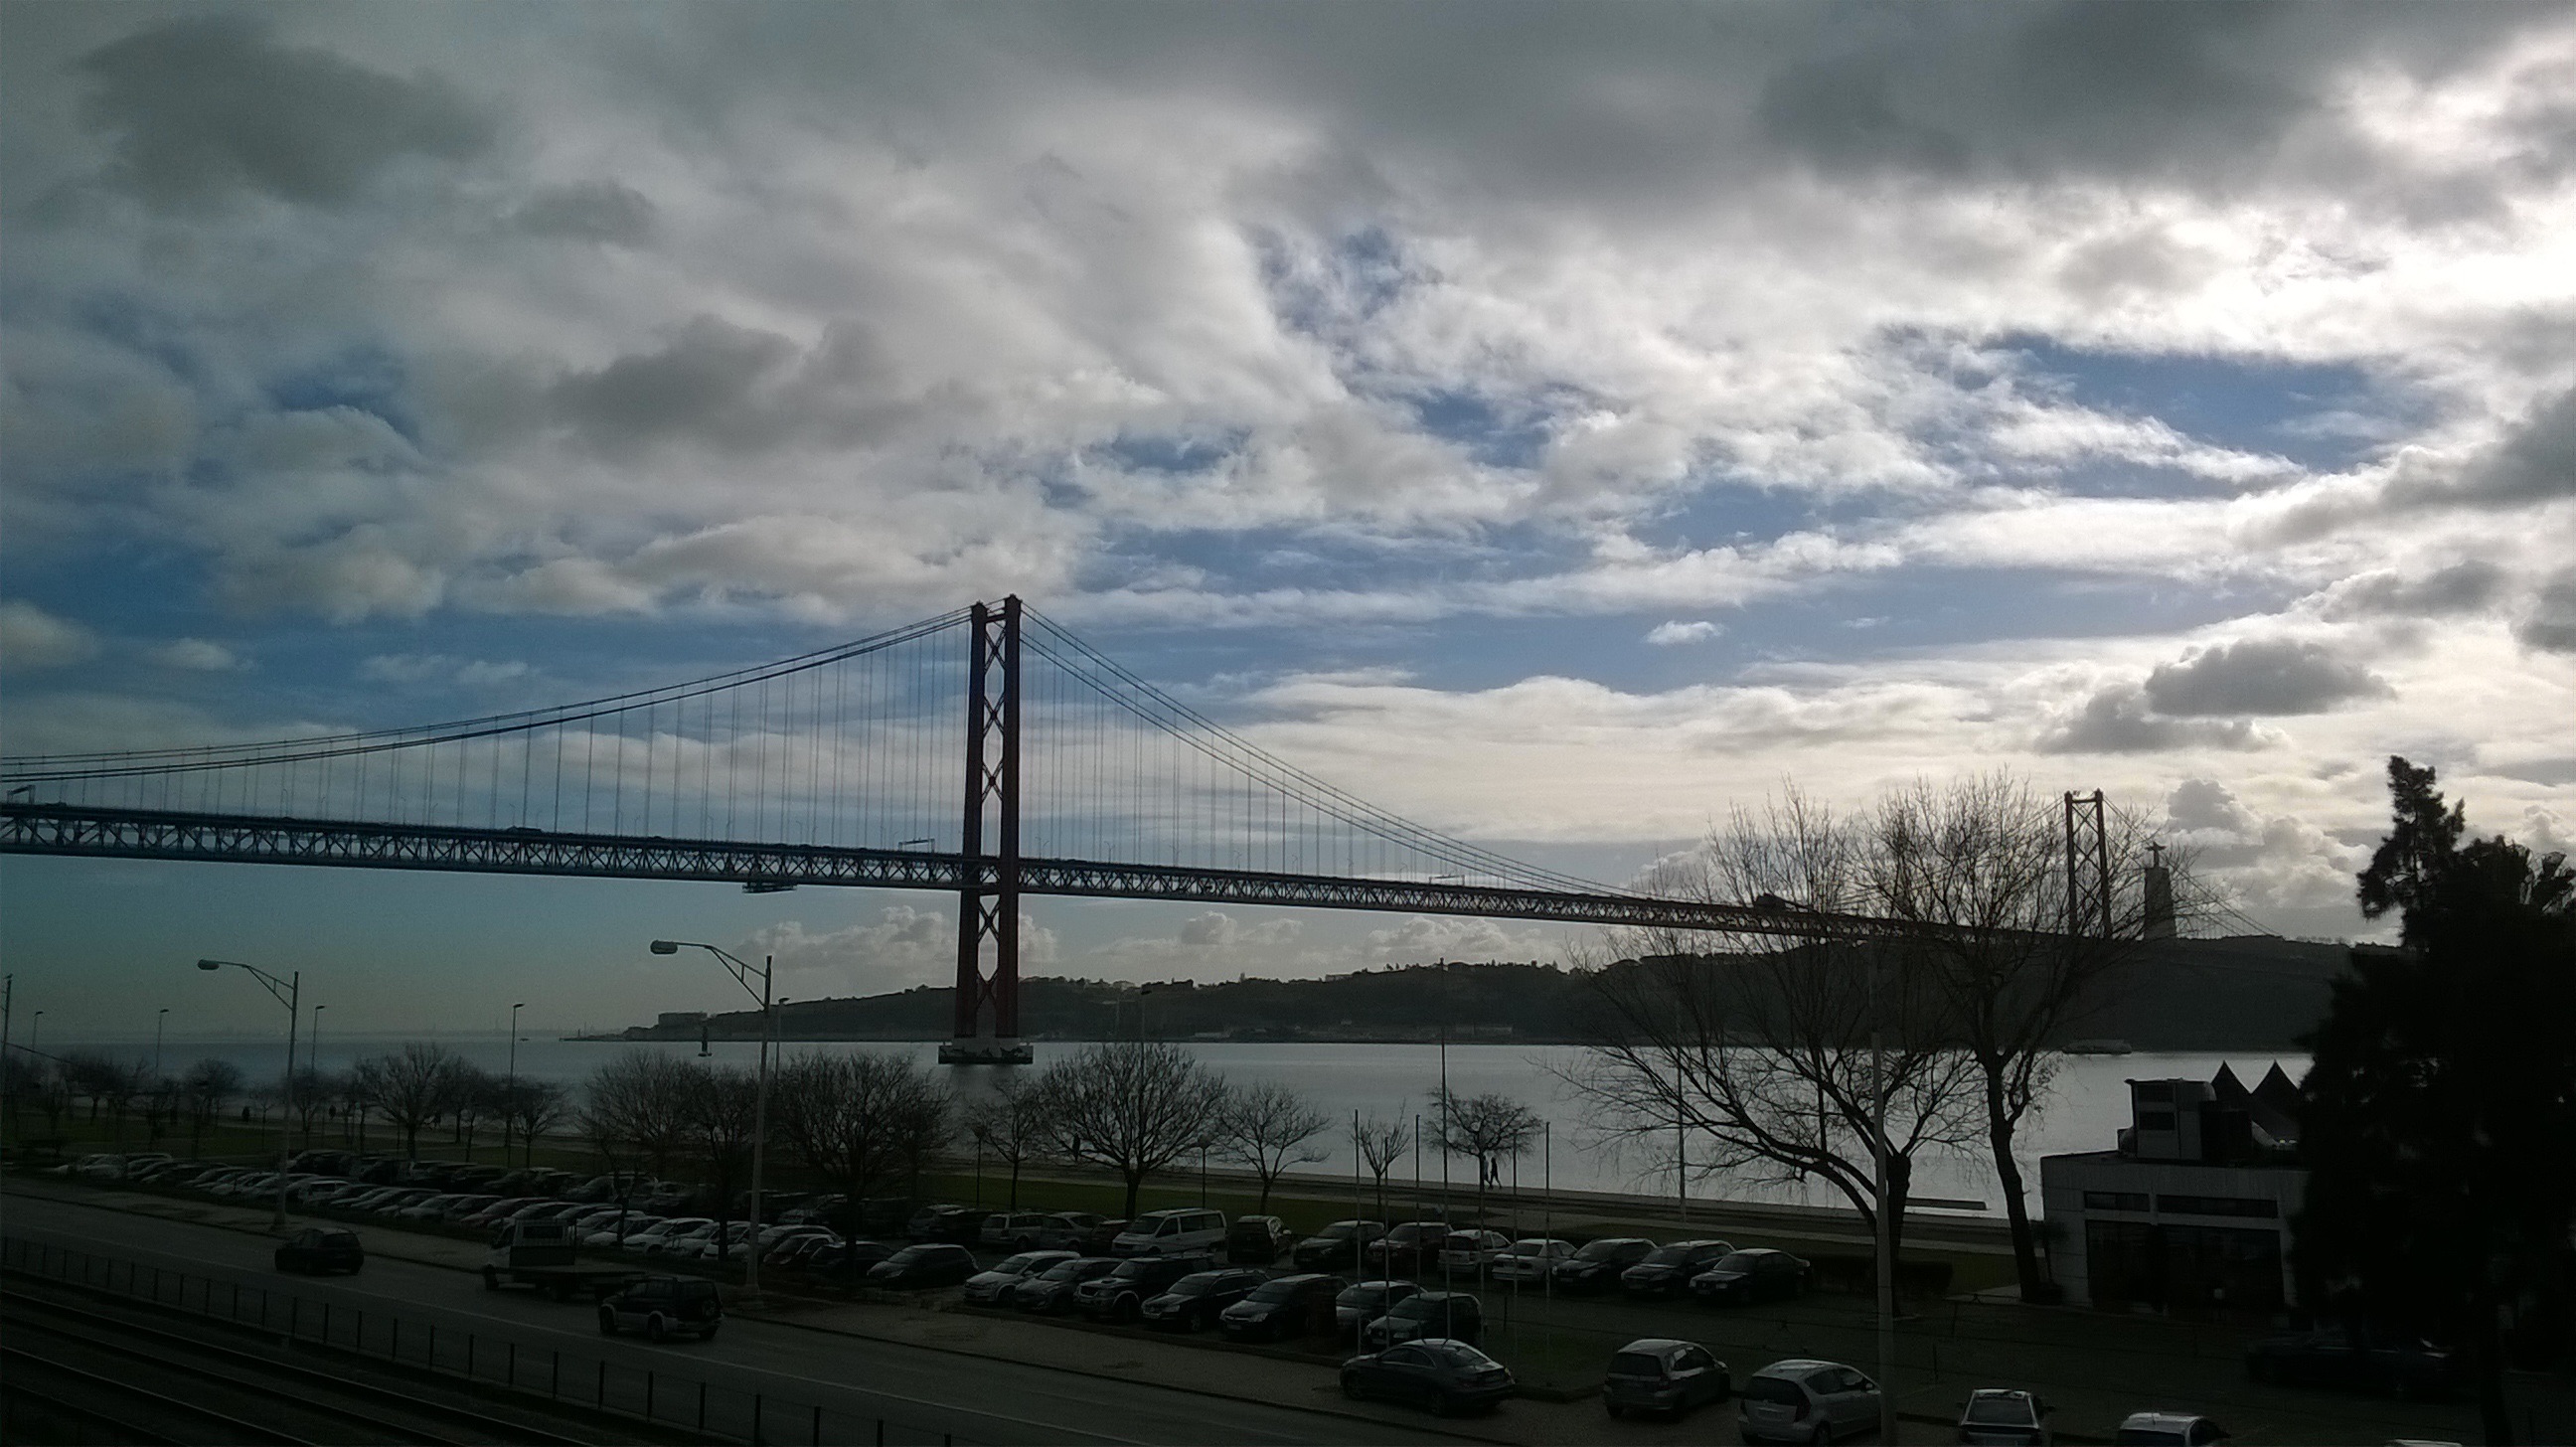
cloud, sky, bridge, morning, highway, dusk, evening, nonbuilding structure